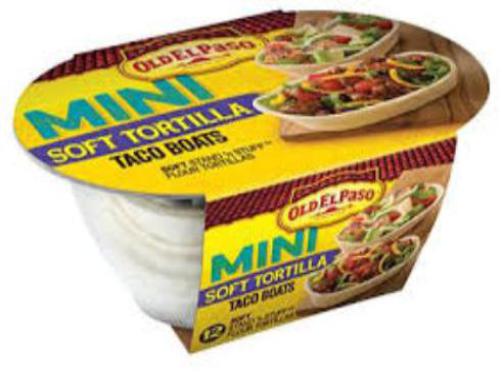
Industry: Food